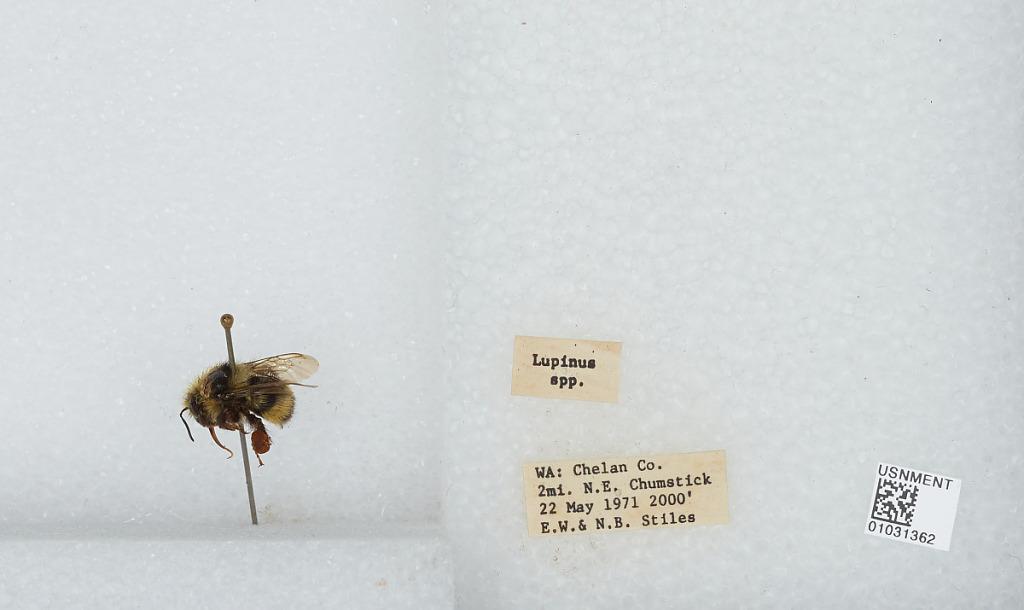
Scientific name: Bombus (Pyrobombus) vandykei (Frison)
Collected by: E. Stiles & N. Stiles
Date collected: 1971-5-22
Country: United States
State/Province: Washington
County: Chelan
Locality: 2 miles northeast of Chumstick
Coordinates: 47.7147, -120.636